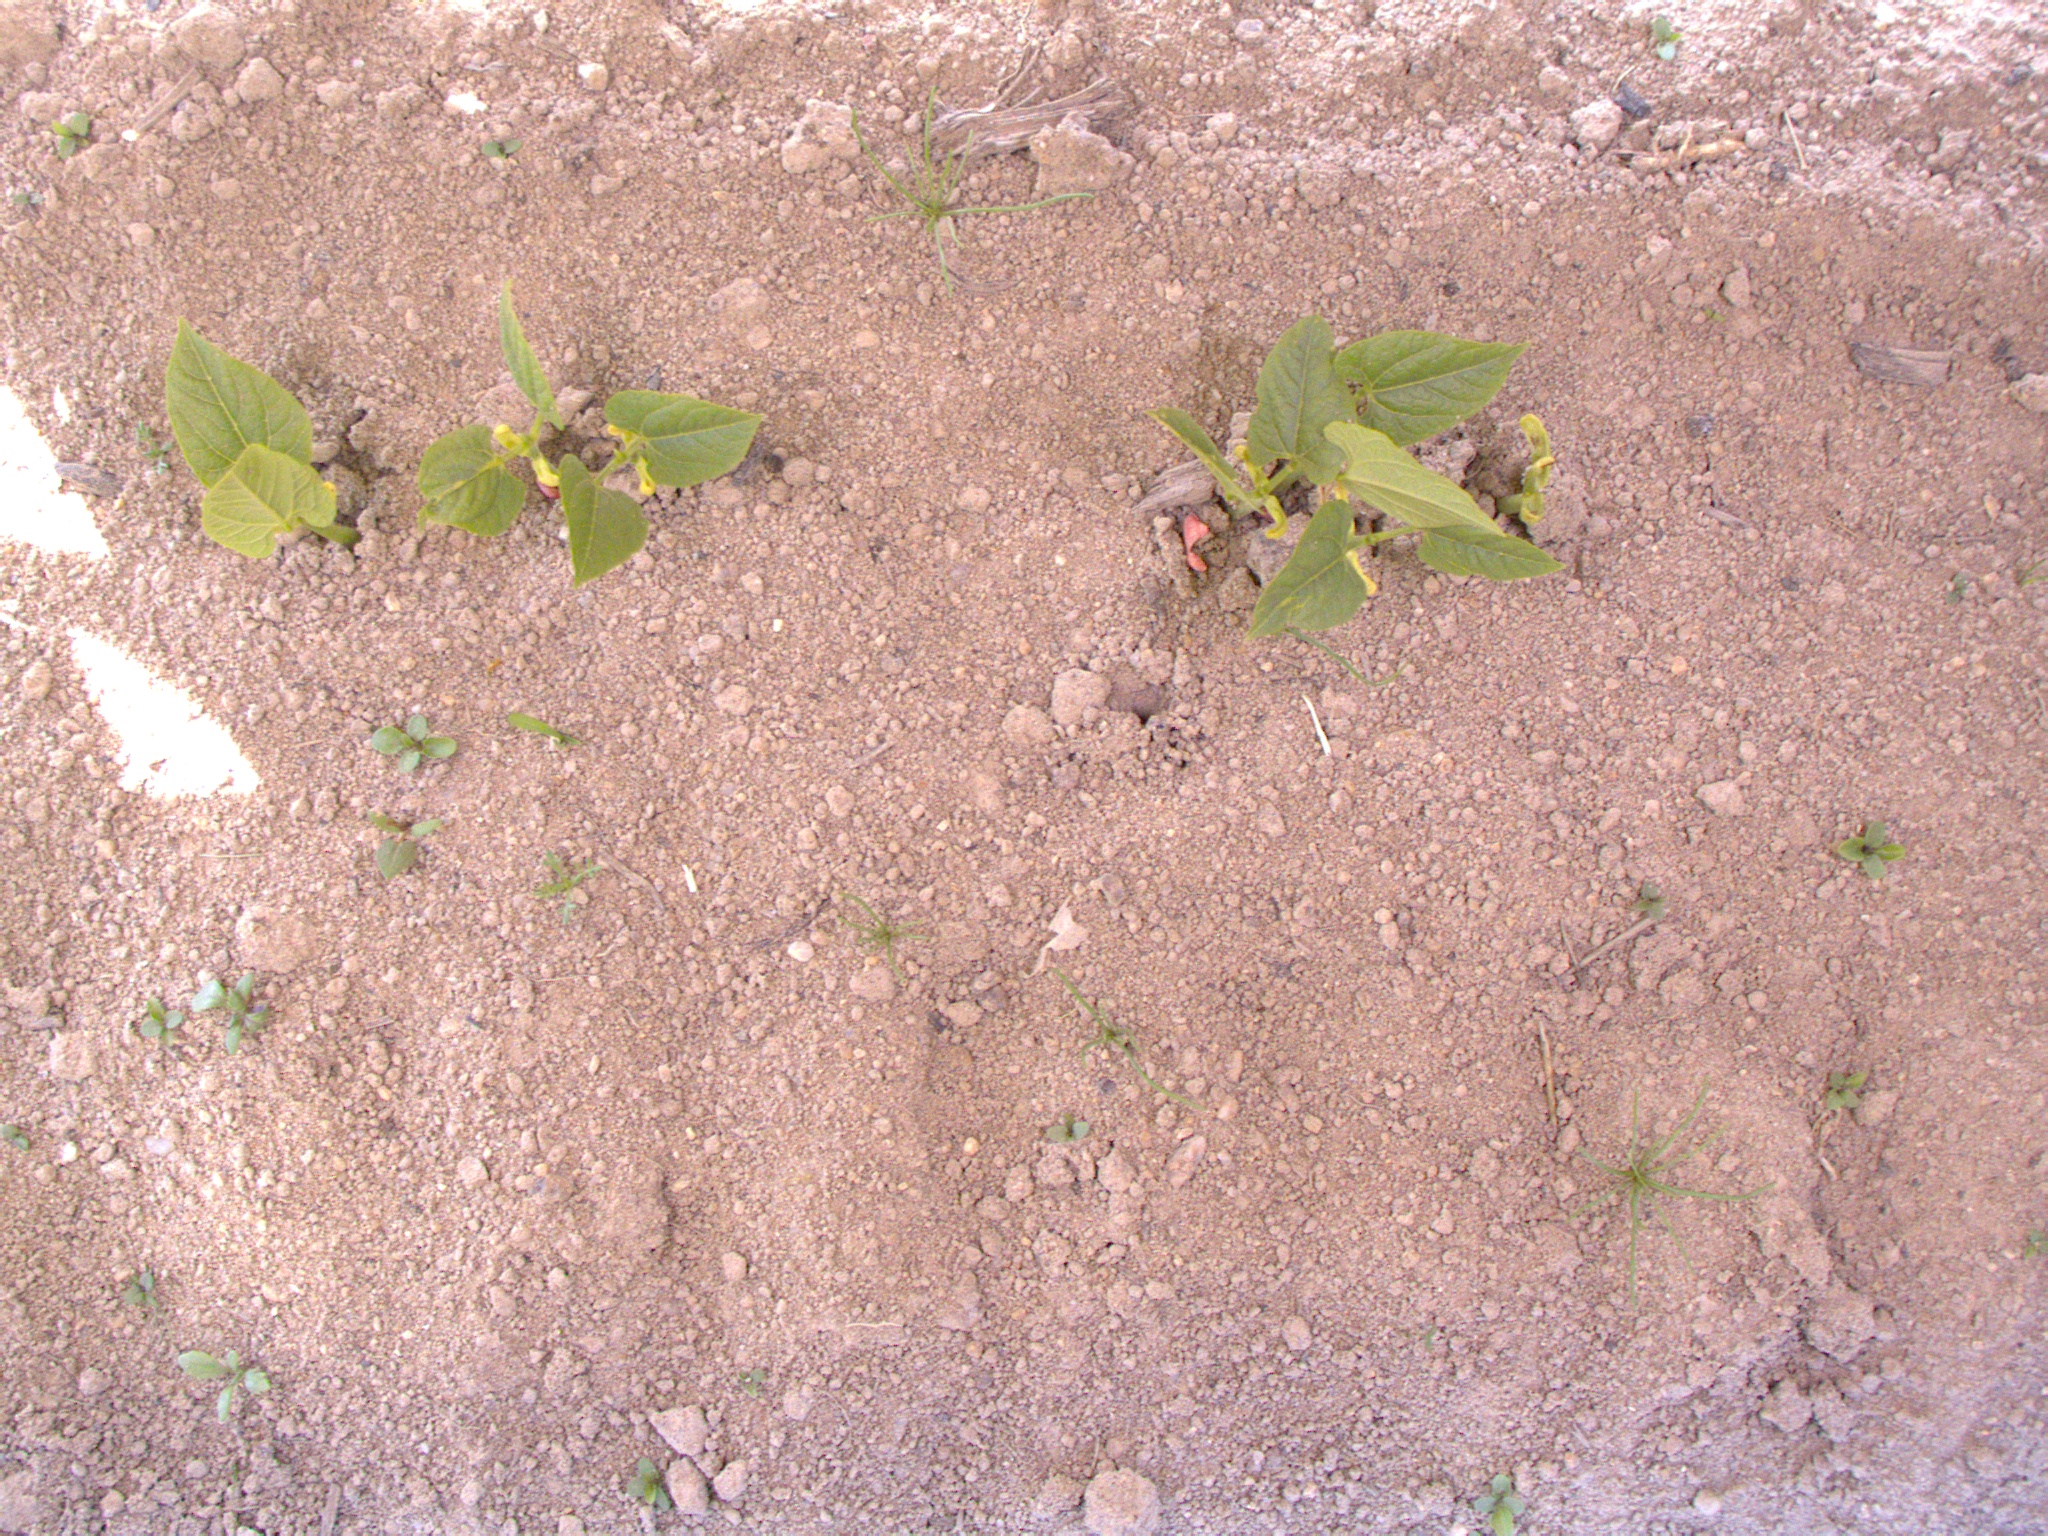
Crop: bean
Objects: bean, bean, bean, bean, bean, bean, bean, stem_bean, stem_bean, stem_bean, stem_bean, stem_bean, stem_bean, stem_bean